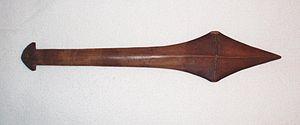
Le supi est une massue de guerre des îles Salomon.